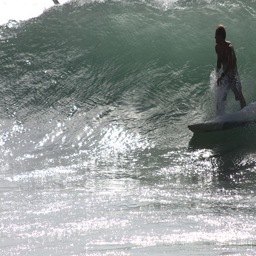
A man riding a surfboard on a wave in the ocean.
A shirtless man on a surfboard in the ocean
A man on a surf board surfing in the middle of a wave.
a person riding a surf board on a wave
A man on a surf board prepares to ride a wave.